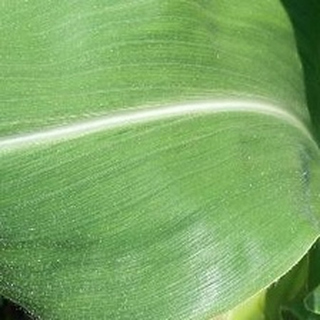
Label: healthy_corn